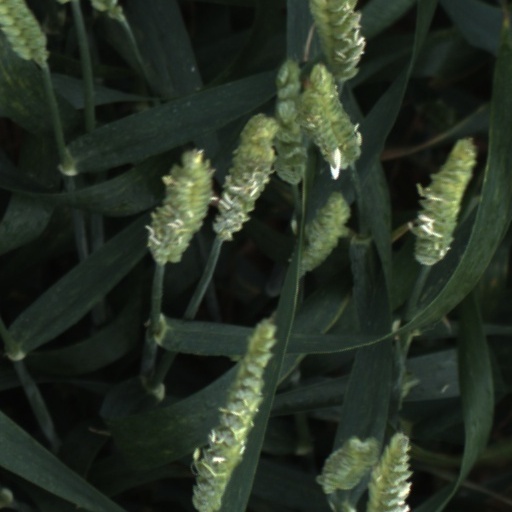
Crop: wheat